Arthur Anlezark

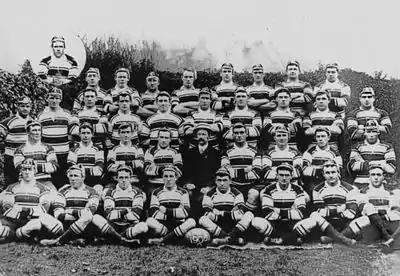

He was selected in the pioneer Kangaroo touring side of 1908 and playing at half-back alongside Dally Messenger. Two months later in the 3rd Test against England which Australia lost 6–5, Anlezark made his début Kangaroo Test appearance becoming at that point the 10th ever dual rugby-code Australian international. He captained Australia in the final four tour games of the trip. Anlezark is listed on the Australian Players Register as Kangaroo No. 23.